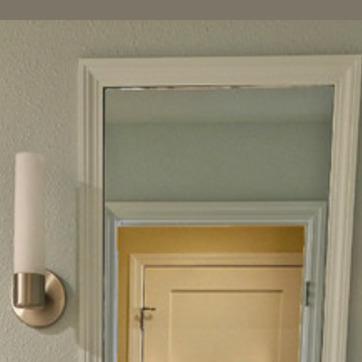
Material: mirror